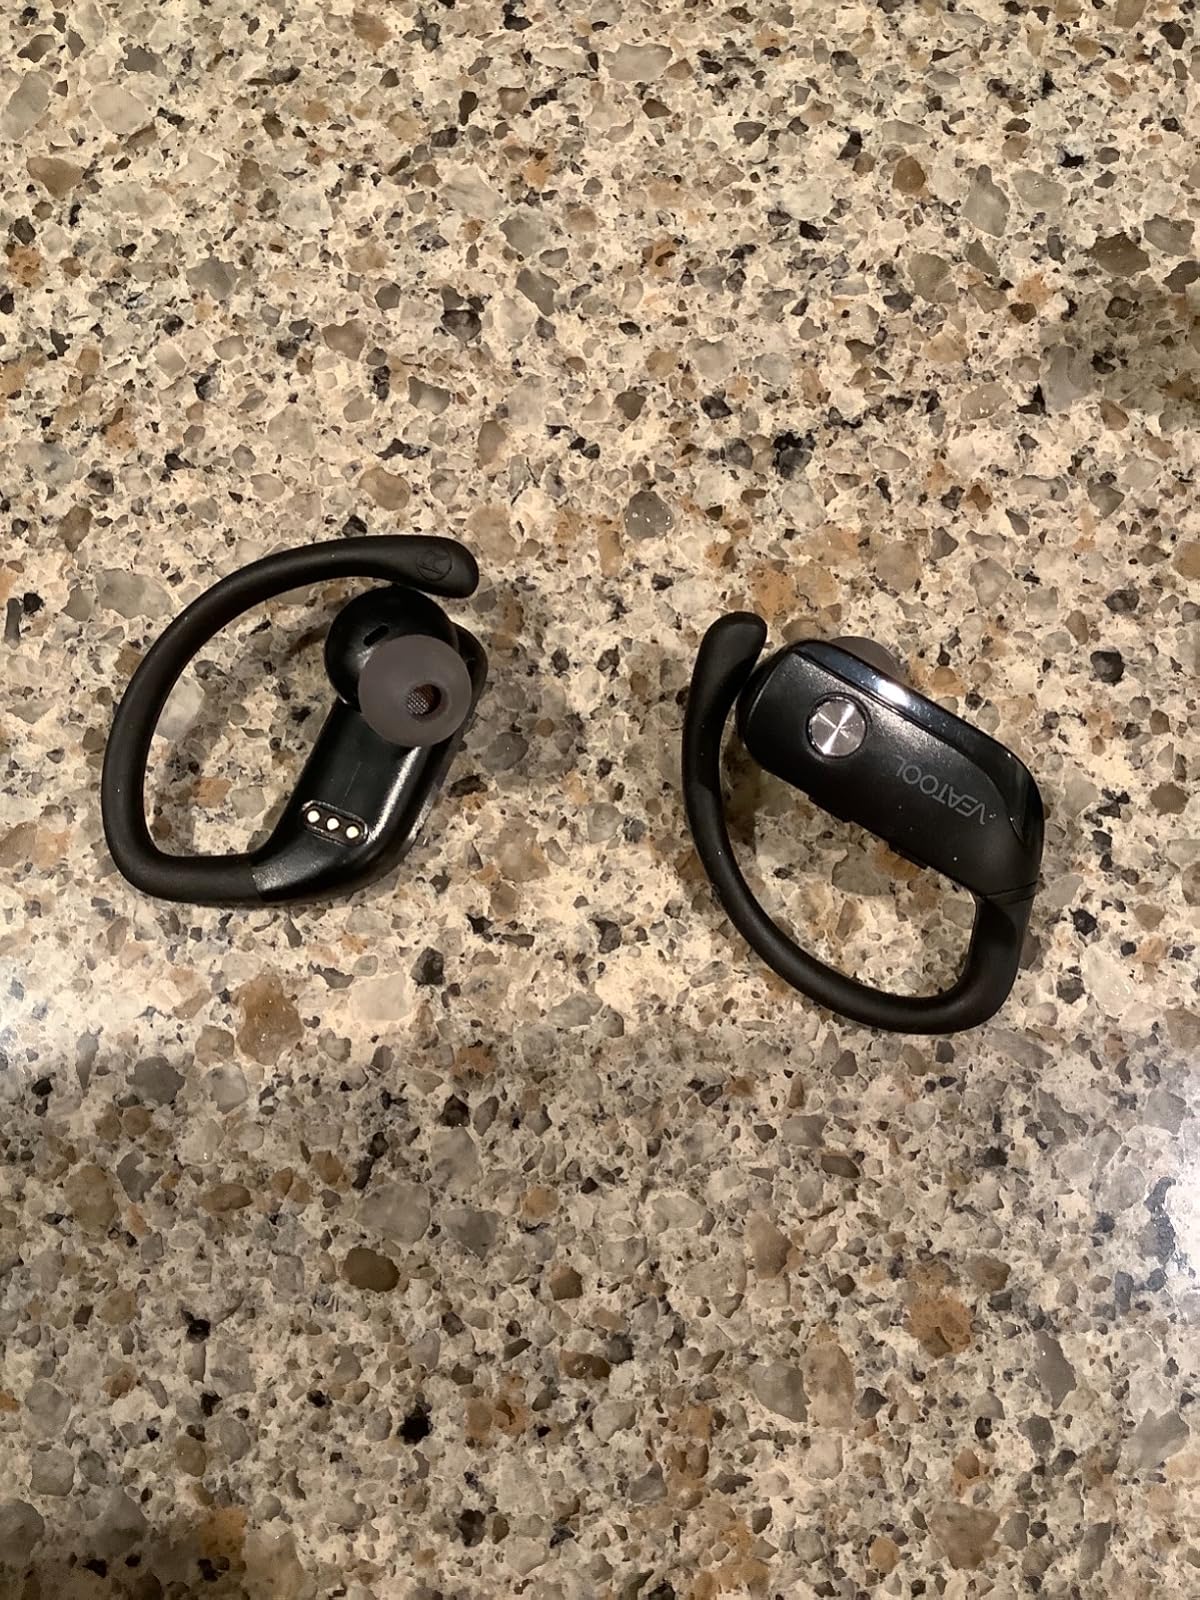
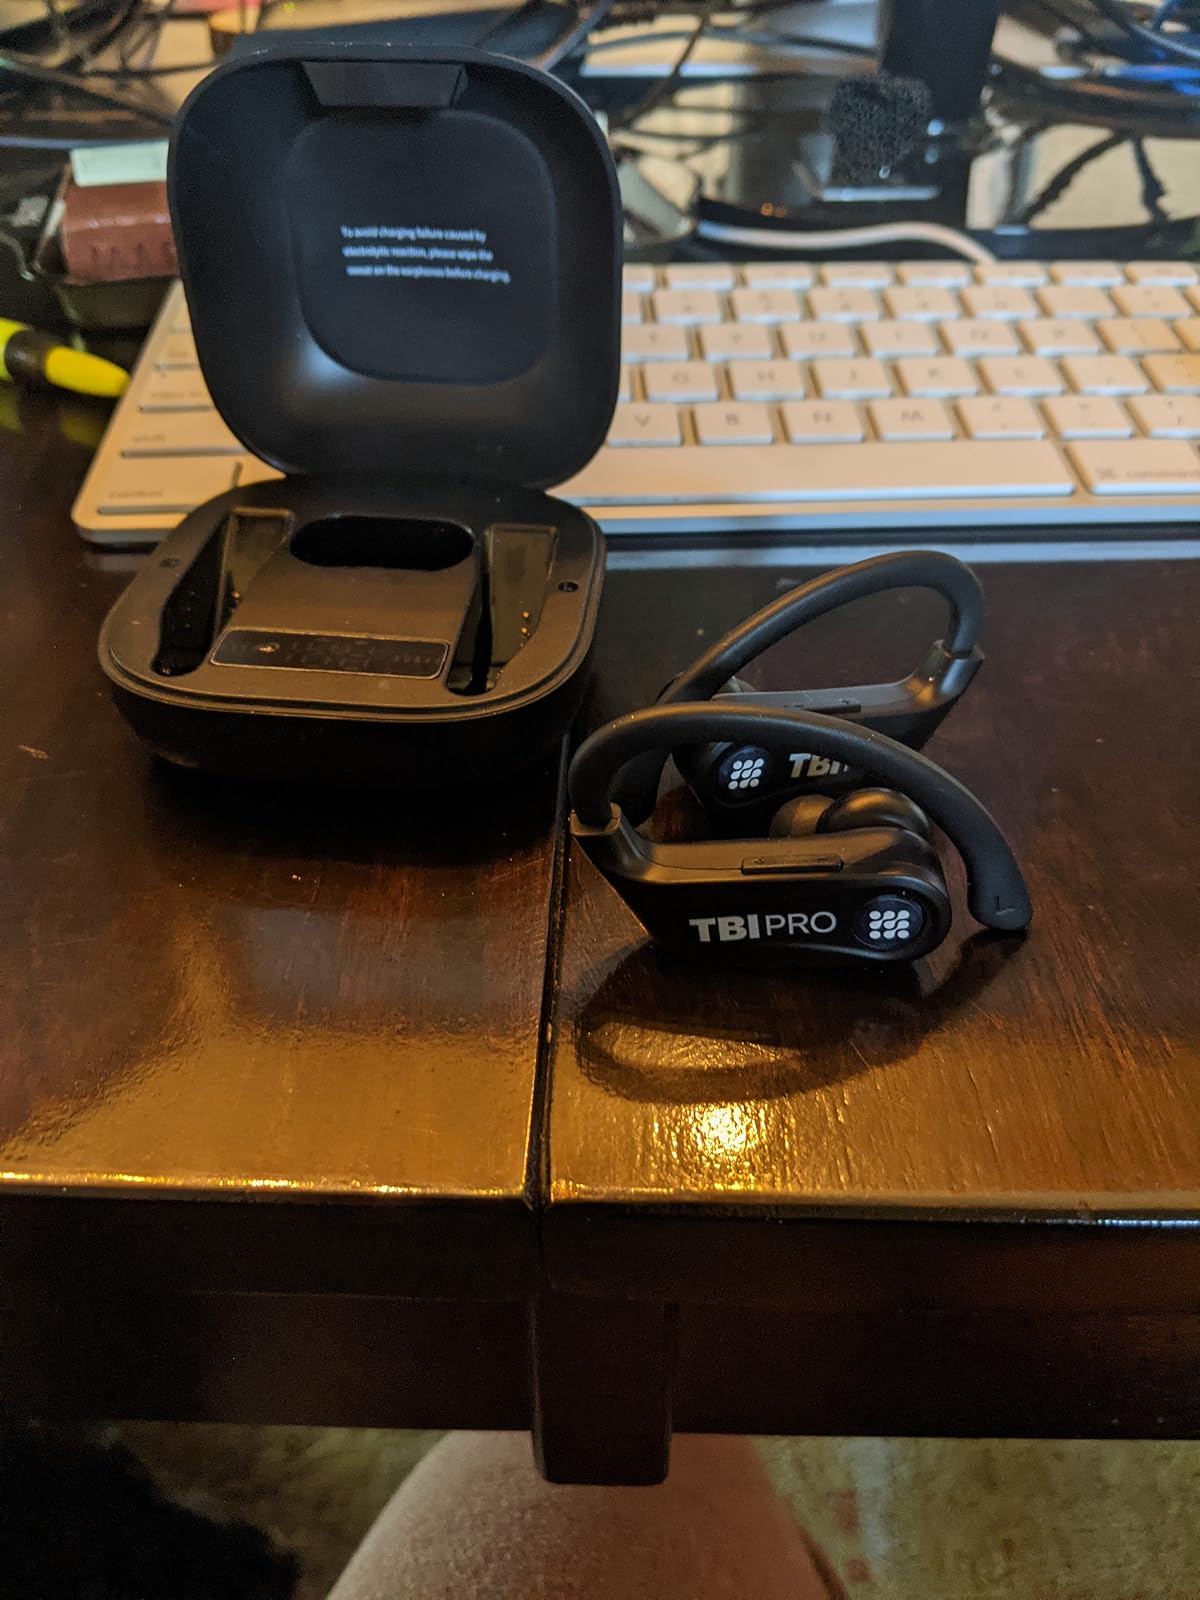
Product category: earbuds
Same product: no